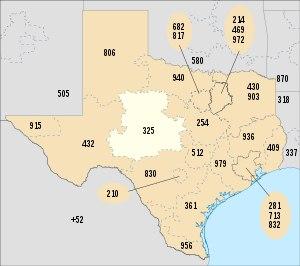
L'indicatif régional 325 est l'un des multiples indicatifs téléphoniques régionaux de l'État du Texas aux États-Unis.